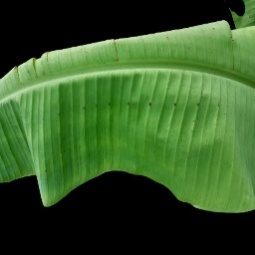
Label: Calcium